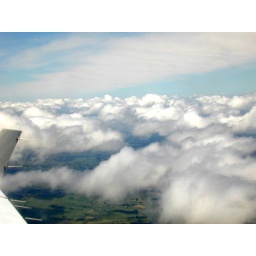
above the clouds from my plane home